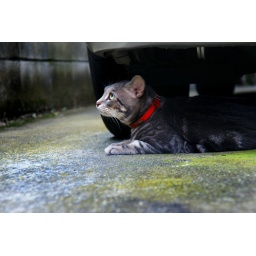
This cat got under a car right before the rain started falling.